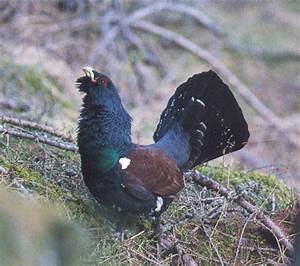
Label: gallina